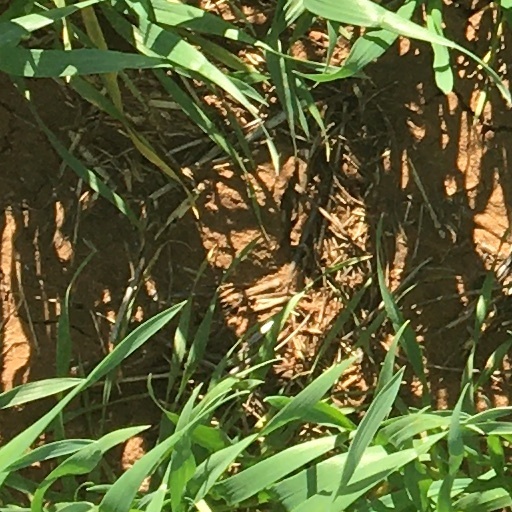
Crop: wheat